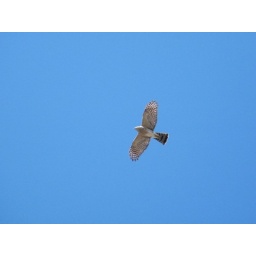
the red-shouldered hawk began flying in loops across the sky ... the very sort of thing I wanted the hawk to do.